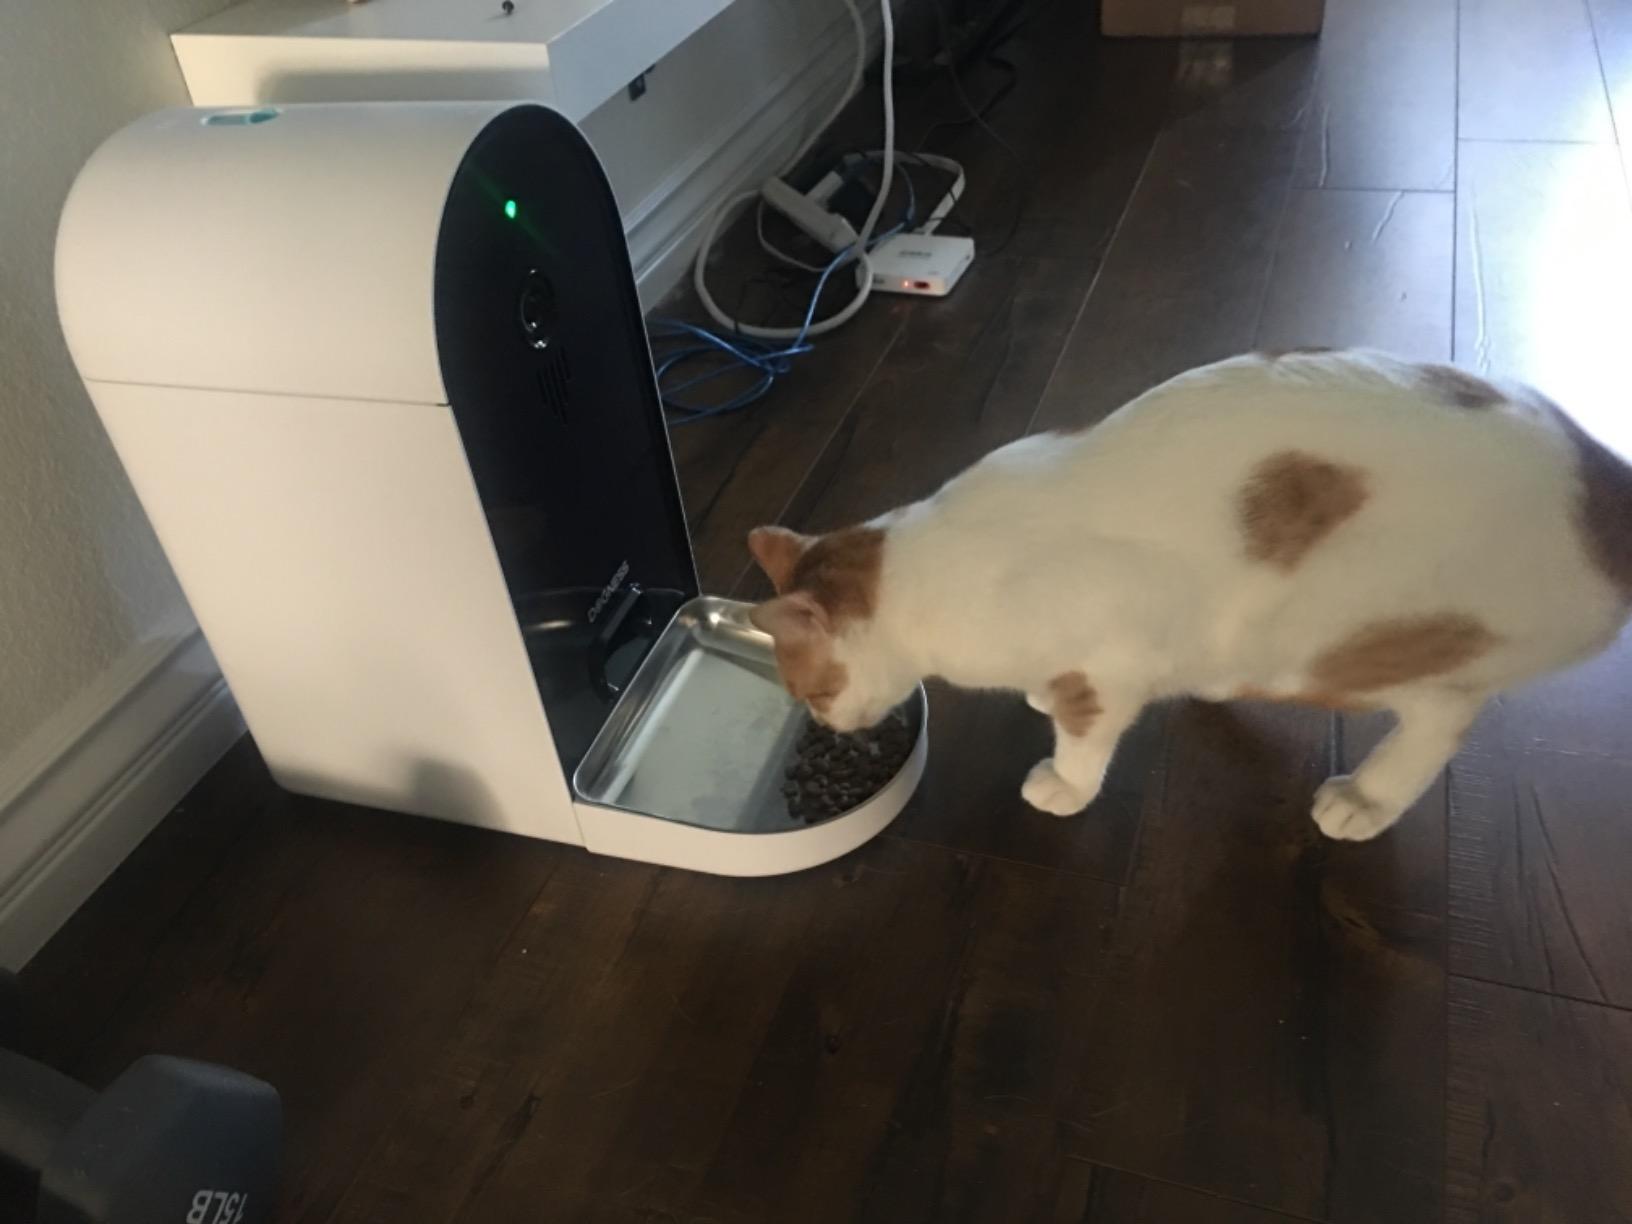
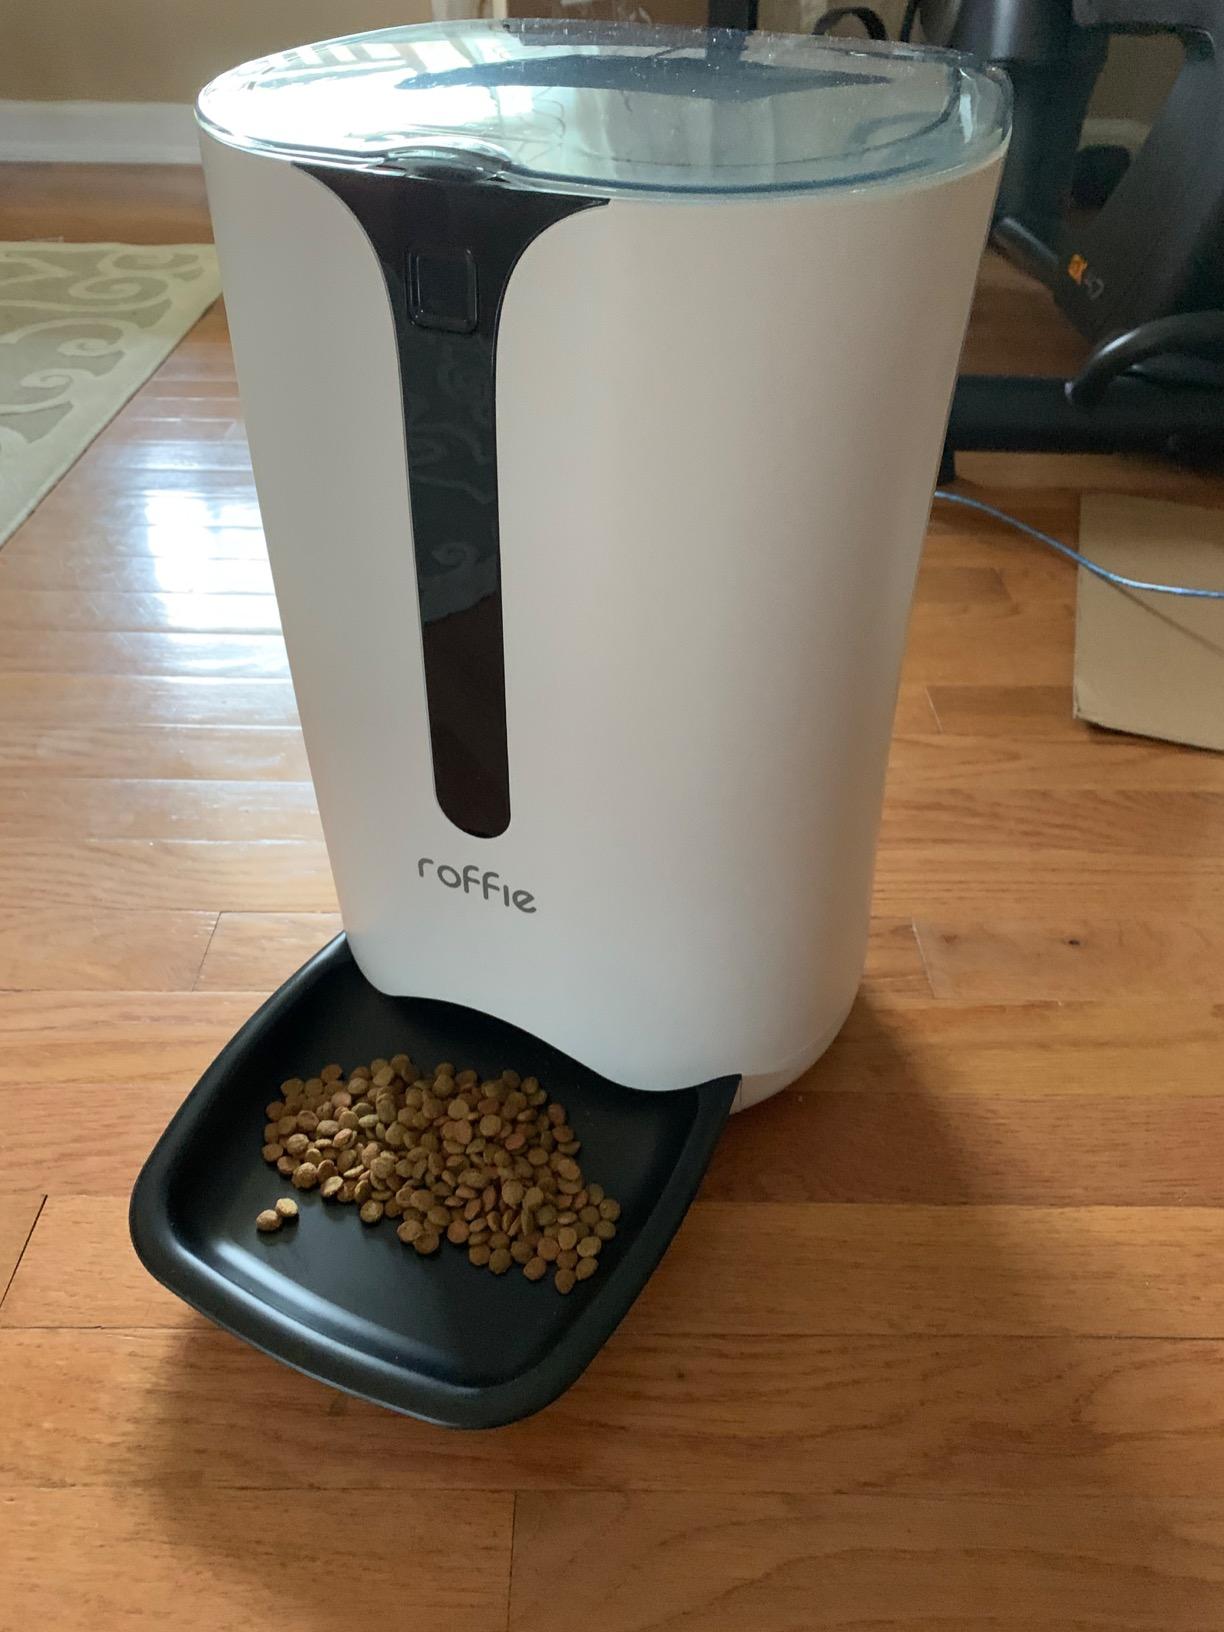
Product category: items_feeder
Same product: no